Little Aston Hall

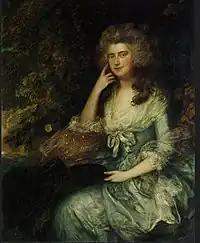
Painting of Mrs Mary Tennant by Thomas Gainsborough

William Tennant (1713-1785) who bought the hall inherited a fortune from his brother Timothy who died in 1746. In 1747 he married Sarah Chase (1719-1761) the daughter of Thomas Chase of Bromley Hall, Kent. The couple were painted by the artist Arthur Devis and their portrait can be seen at this reference. When he died in 1785 the hall was inherited by his son who was also called William Tennant.